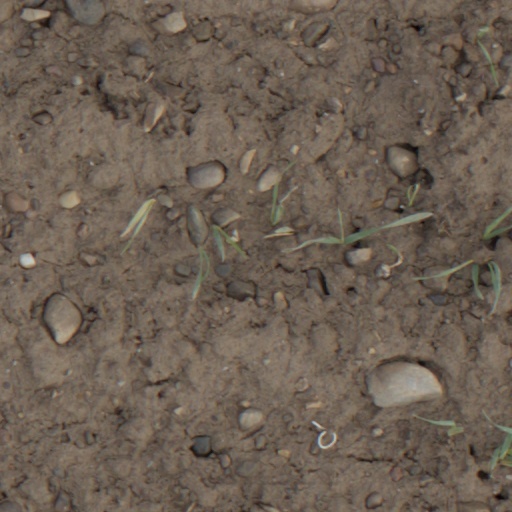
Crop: wheat